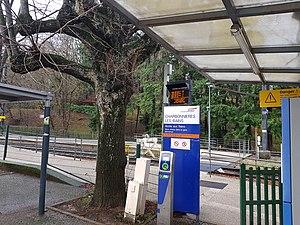
Accès aux quais